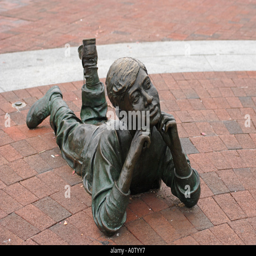
young boy listens intently - one of the statues